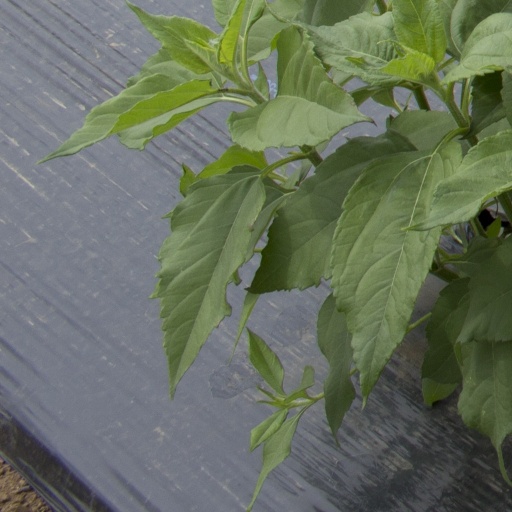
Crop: Jerusalem artichoke